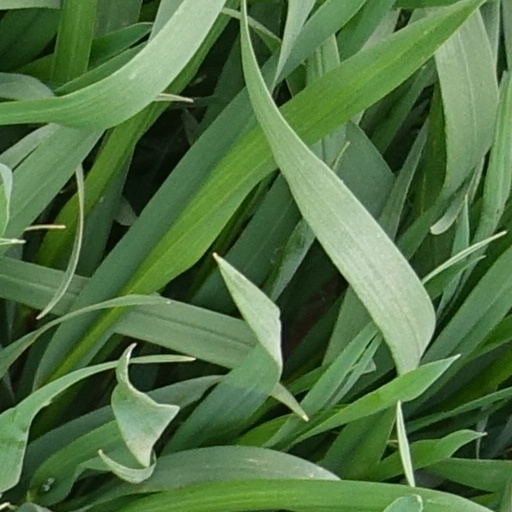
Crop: wheat